Old Hancock Central High School

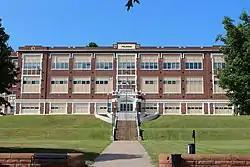

The Old Hancock Central High School (now the Hancock Community Hub) is a former public school building located at 417 Quincy Street in Hancock, Michigan, United States. It was listed on the National Register of Historic Places in 2018.